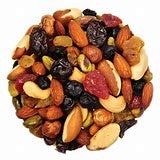
Item Name: NASSAU CANDY ANTI-OXIDANT MIX
Value: 160.0
Unit: Ounce

Price: 84.99